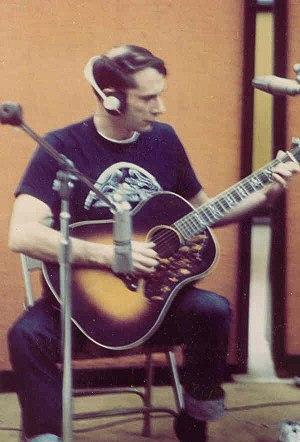
John Fahey est un guitariste et compositeur américain. Il a enregistré au début de sa carrière sous le nom de Blind Thomas.